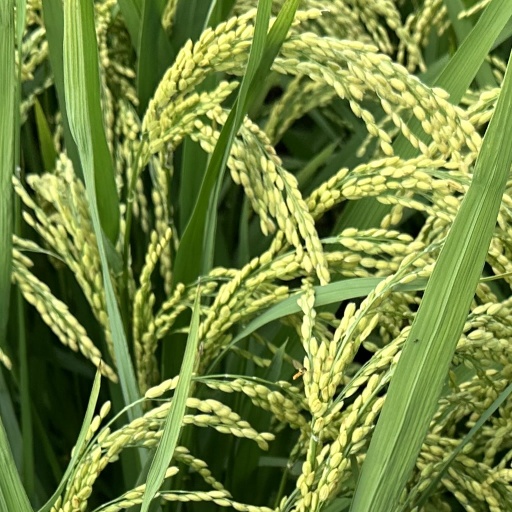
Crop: rice